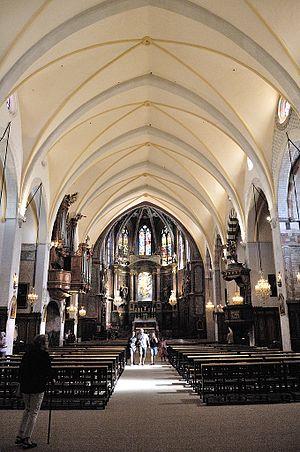
L'église Notre Dame de la Réal